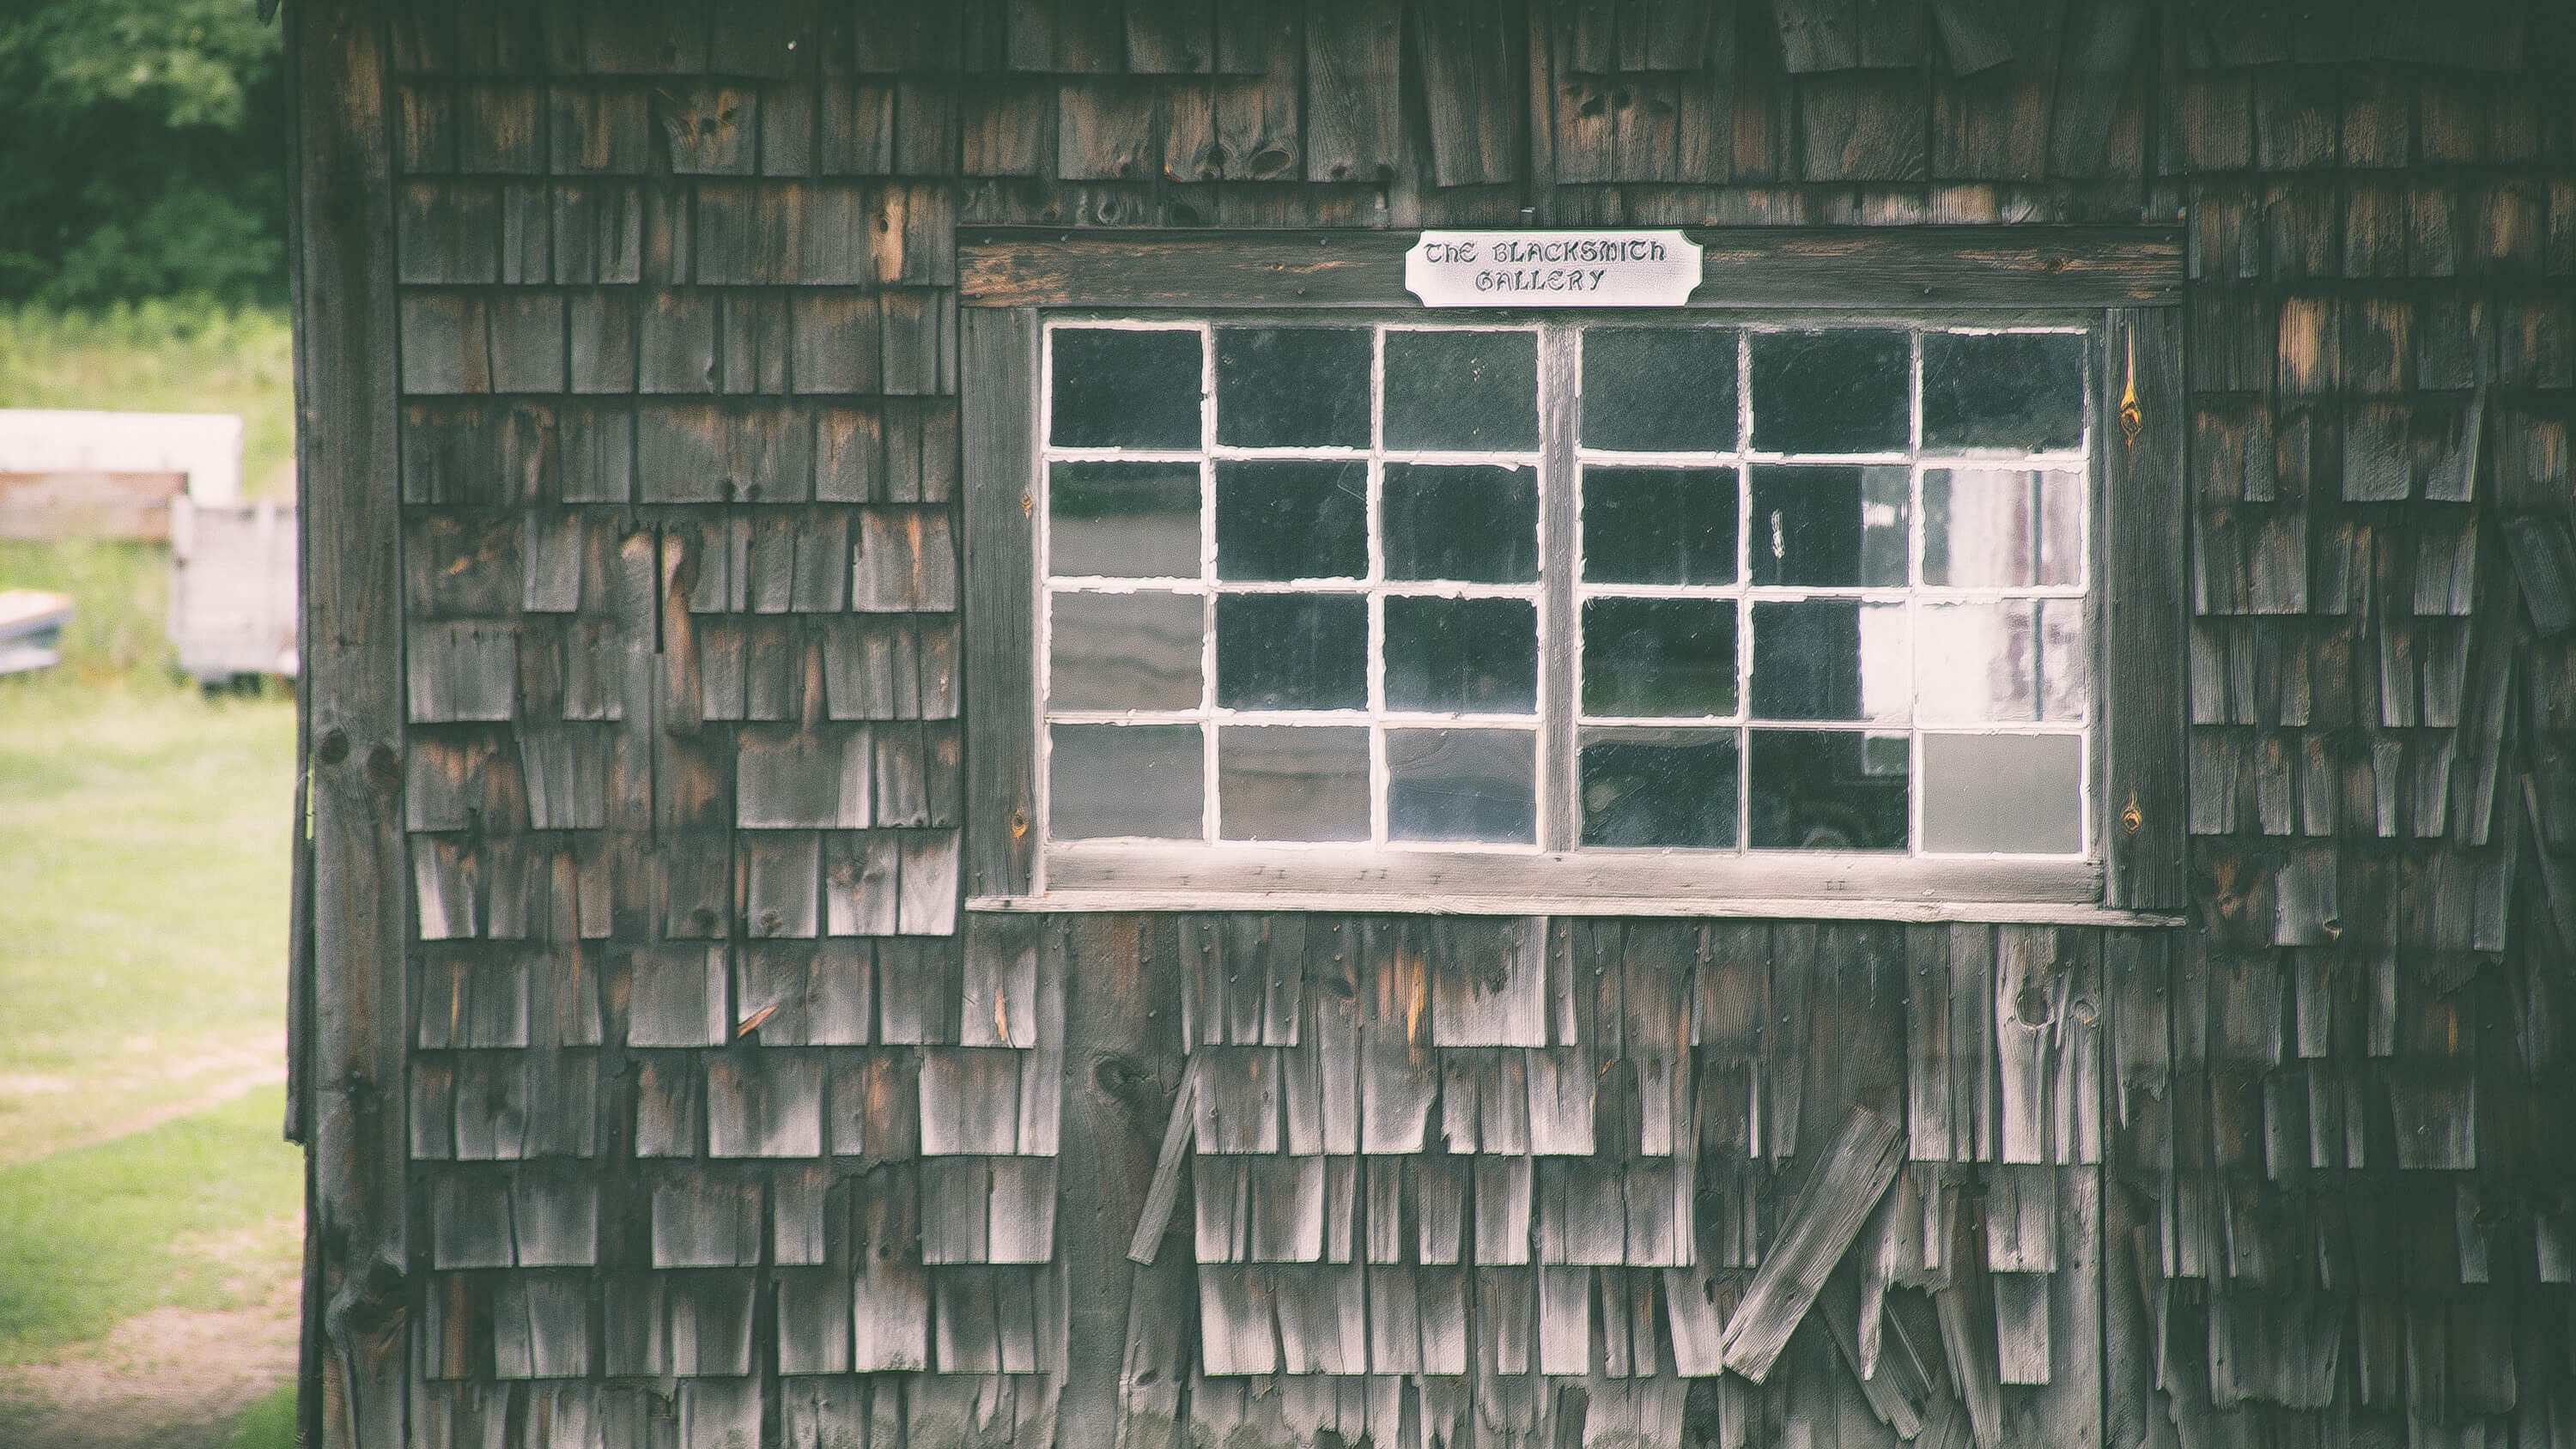
wood, house, window, wall, green, interior design, window covering